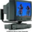
Label: television